Anger

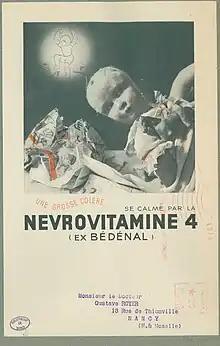
Early 20th century French advertisement for drugs against anger in children. Bibliothèque municipale de Nancy

William DeFoore, an anger management writer, described anger as a pressure cooker, stating that "we can only suppress or apply pressure against our happy for so long before it erupts".